Question: Please indicate a possible affordance area of the drink_with_bottle that can be used for holding
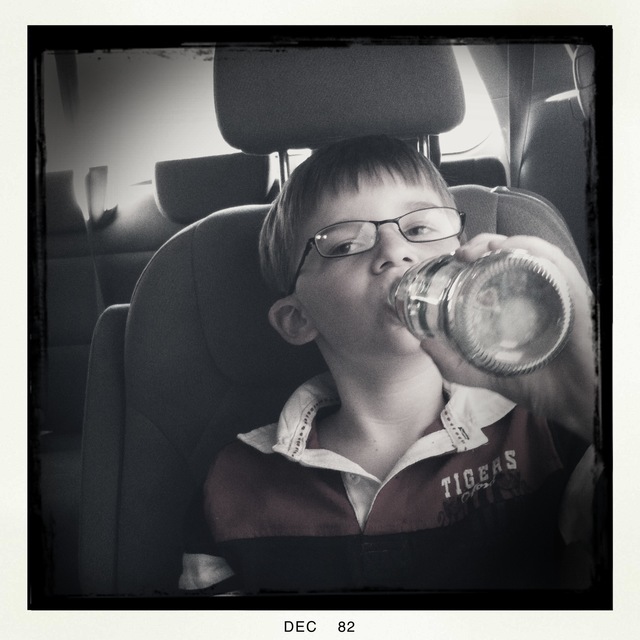
Answer: [383.158, 249.023, 567.218, 372.932]